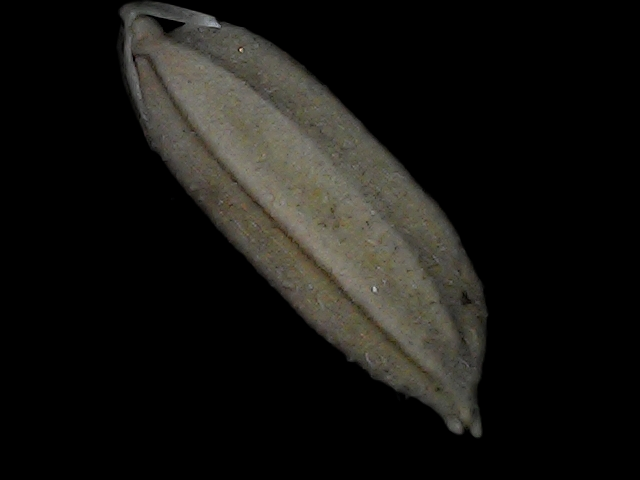
Rice variety: Bd72